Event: Nepal Earthquake
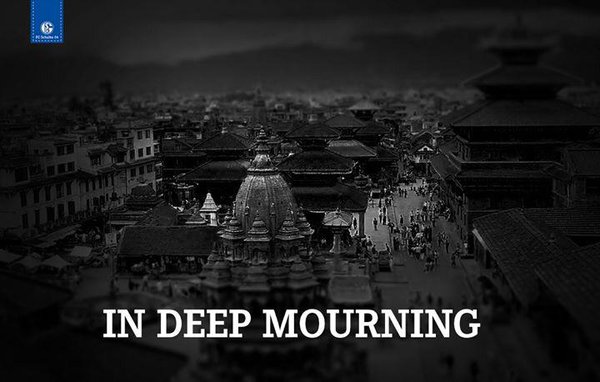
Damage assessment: no_damage